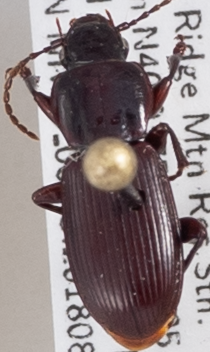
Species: Pterostichus restrictus
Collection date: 2018-08-14
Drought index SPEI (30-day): -0.8
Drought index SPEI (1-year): -1.034
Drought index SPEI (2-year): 0.24